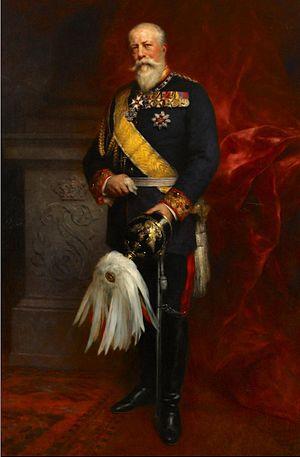
Frédéric Iᵉʳ de Bade, né le 9 septembre 1826 à Karlsruhe et décédé le 28 septembre 1907 à l'île de Mainau, fut grand-duc de Bade de 1858 à 1907.